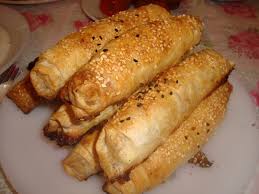
Yemek: borek